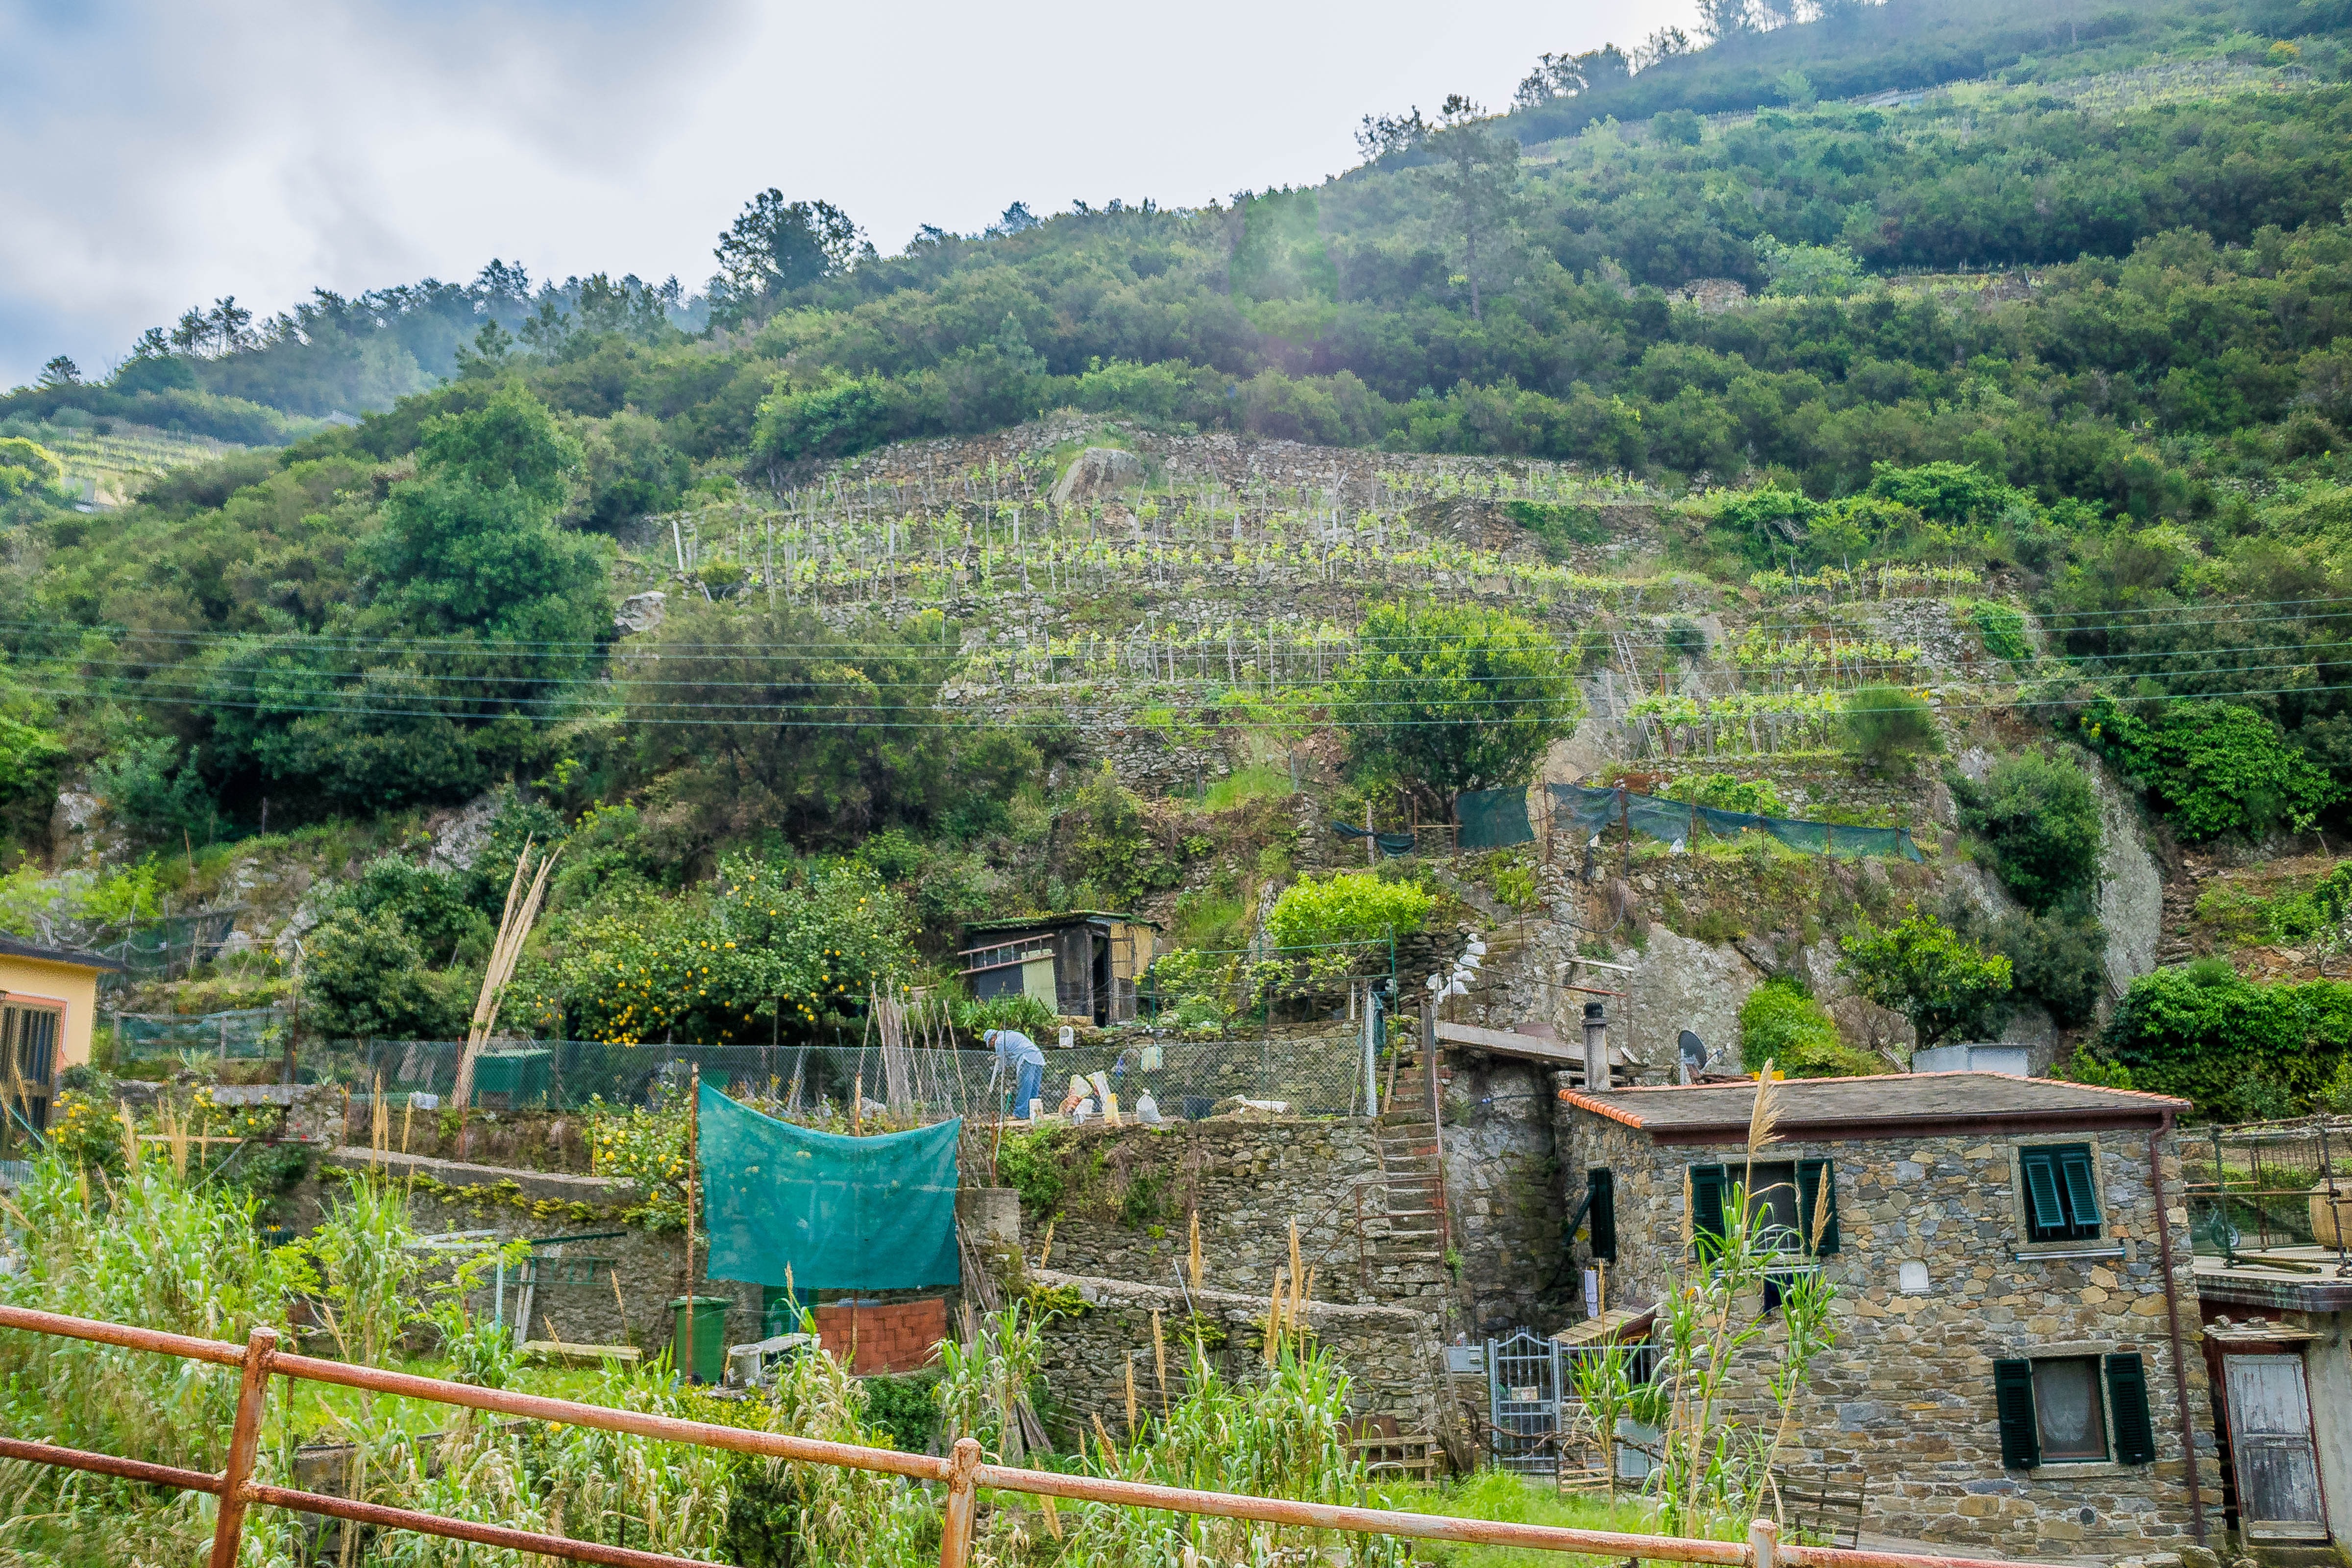
landscape, nature, town, river, valley, vacation, village, rural, jungle, italy, tourism, rural area, cinque terre, amalfi coast, terraced land